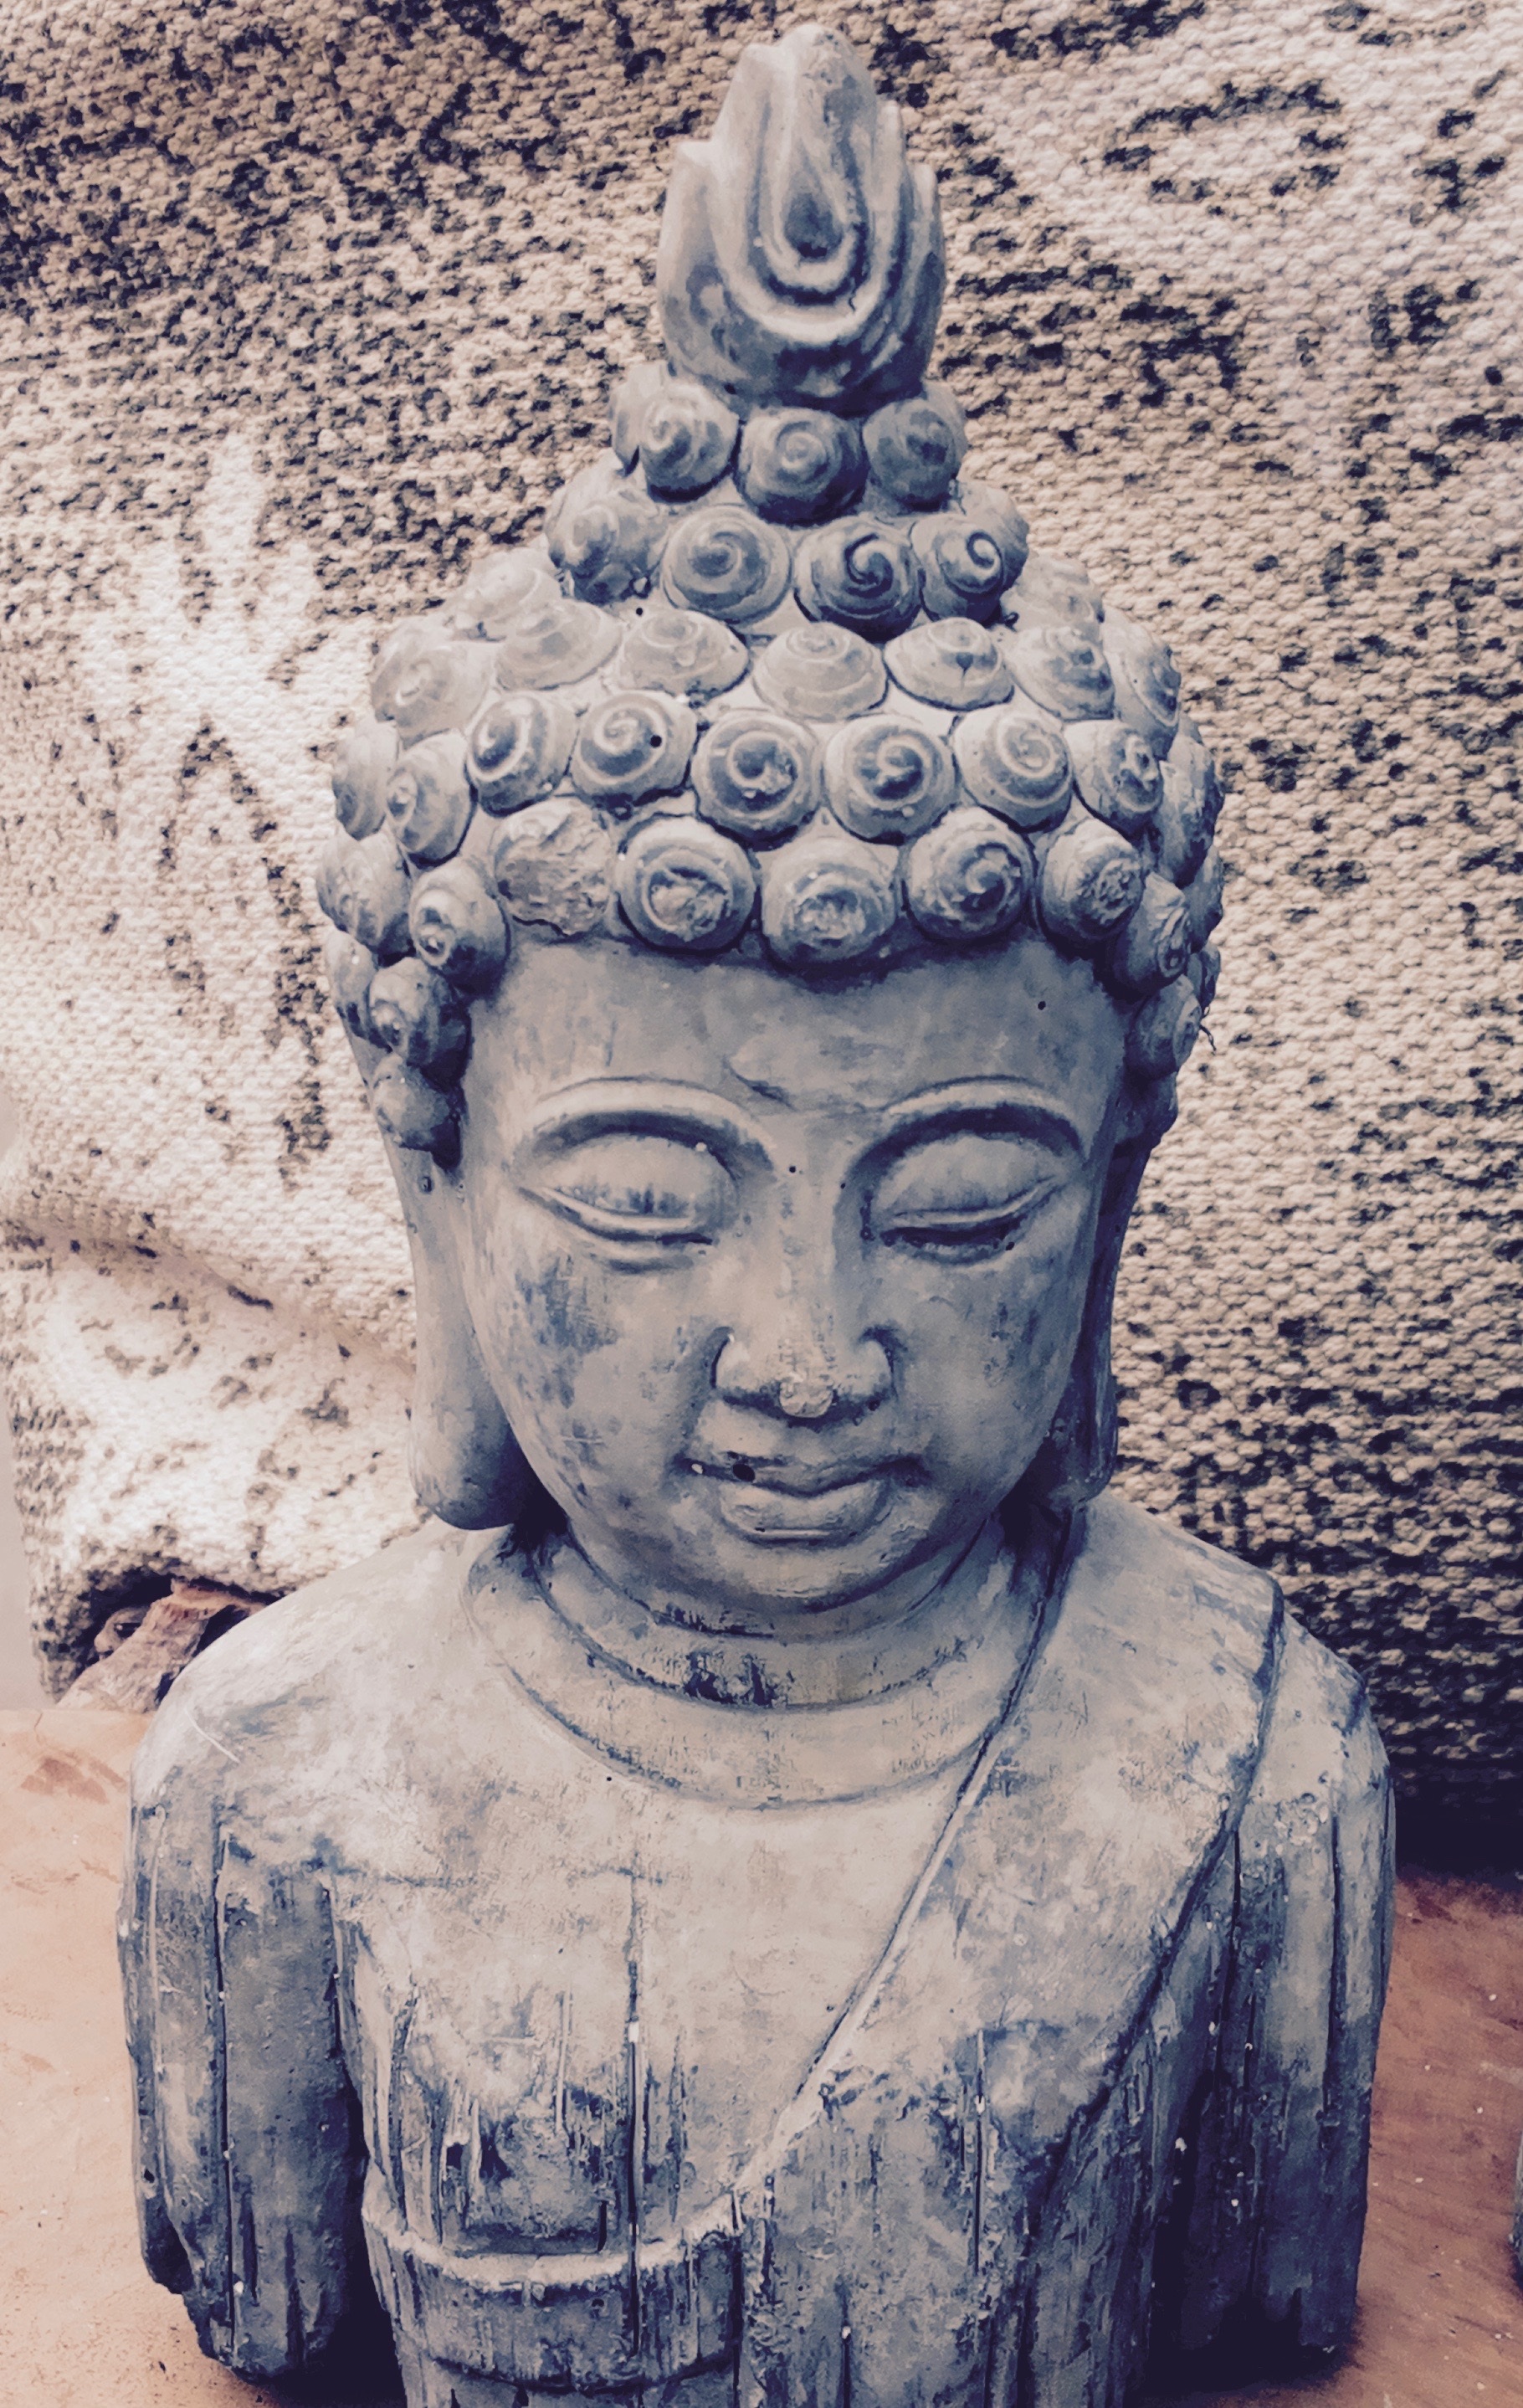
monument, statue, buddhism, religion, asia, blue, thailand, weathered, face, sculpture, art, figure, meditation, sketch, drawing, temple, buddha, carving, goddess, myanmar, stone carving, fern stlich, gautama buddha, ancient history